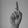
ASL letter: D